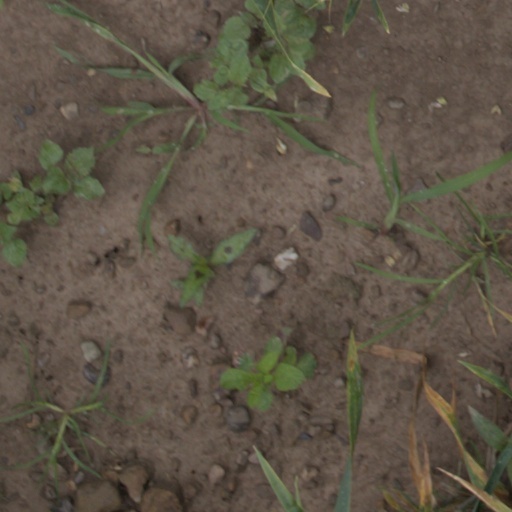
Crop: wheat